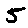
Label: 5